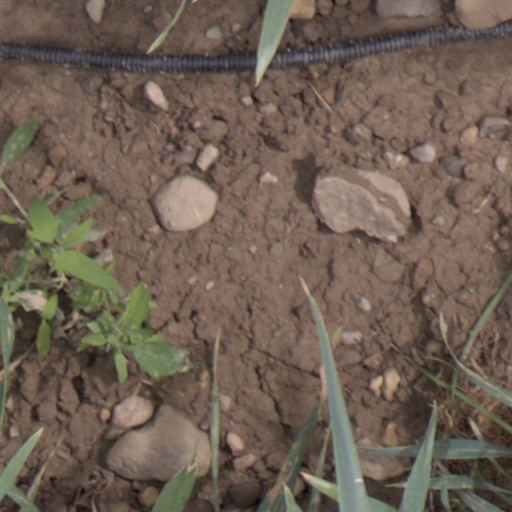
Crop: wheat